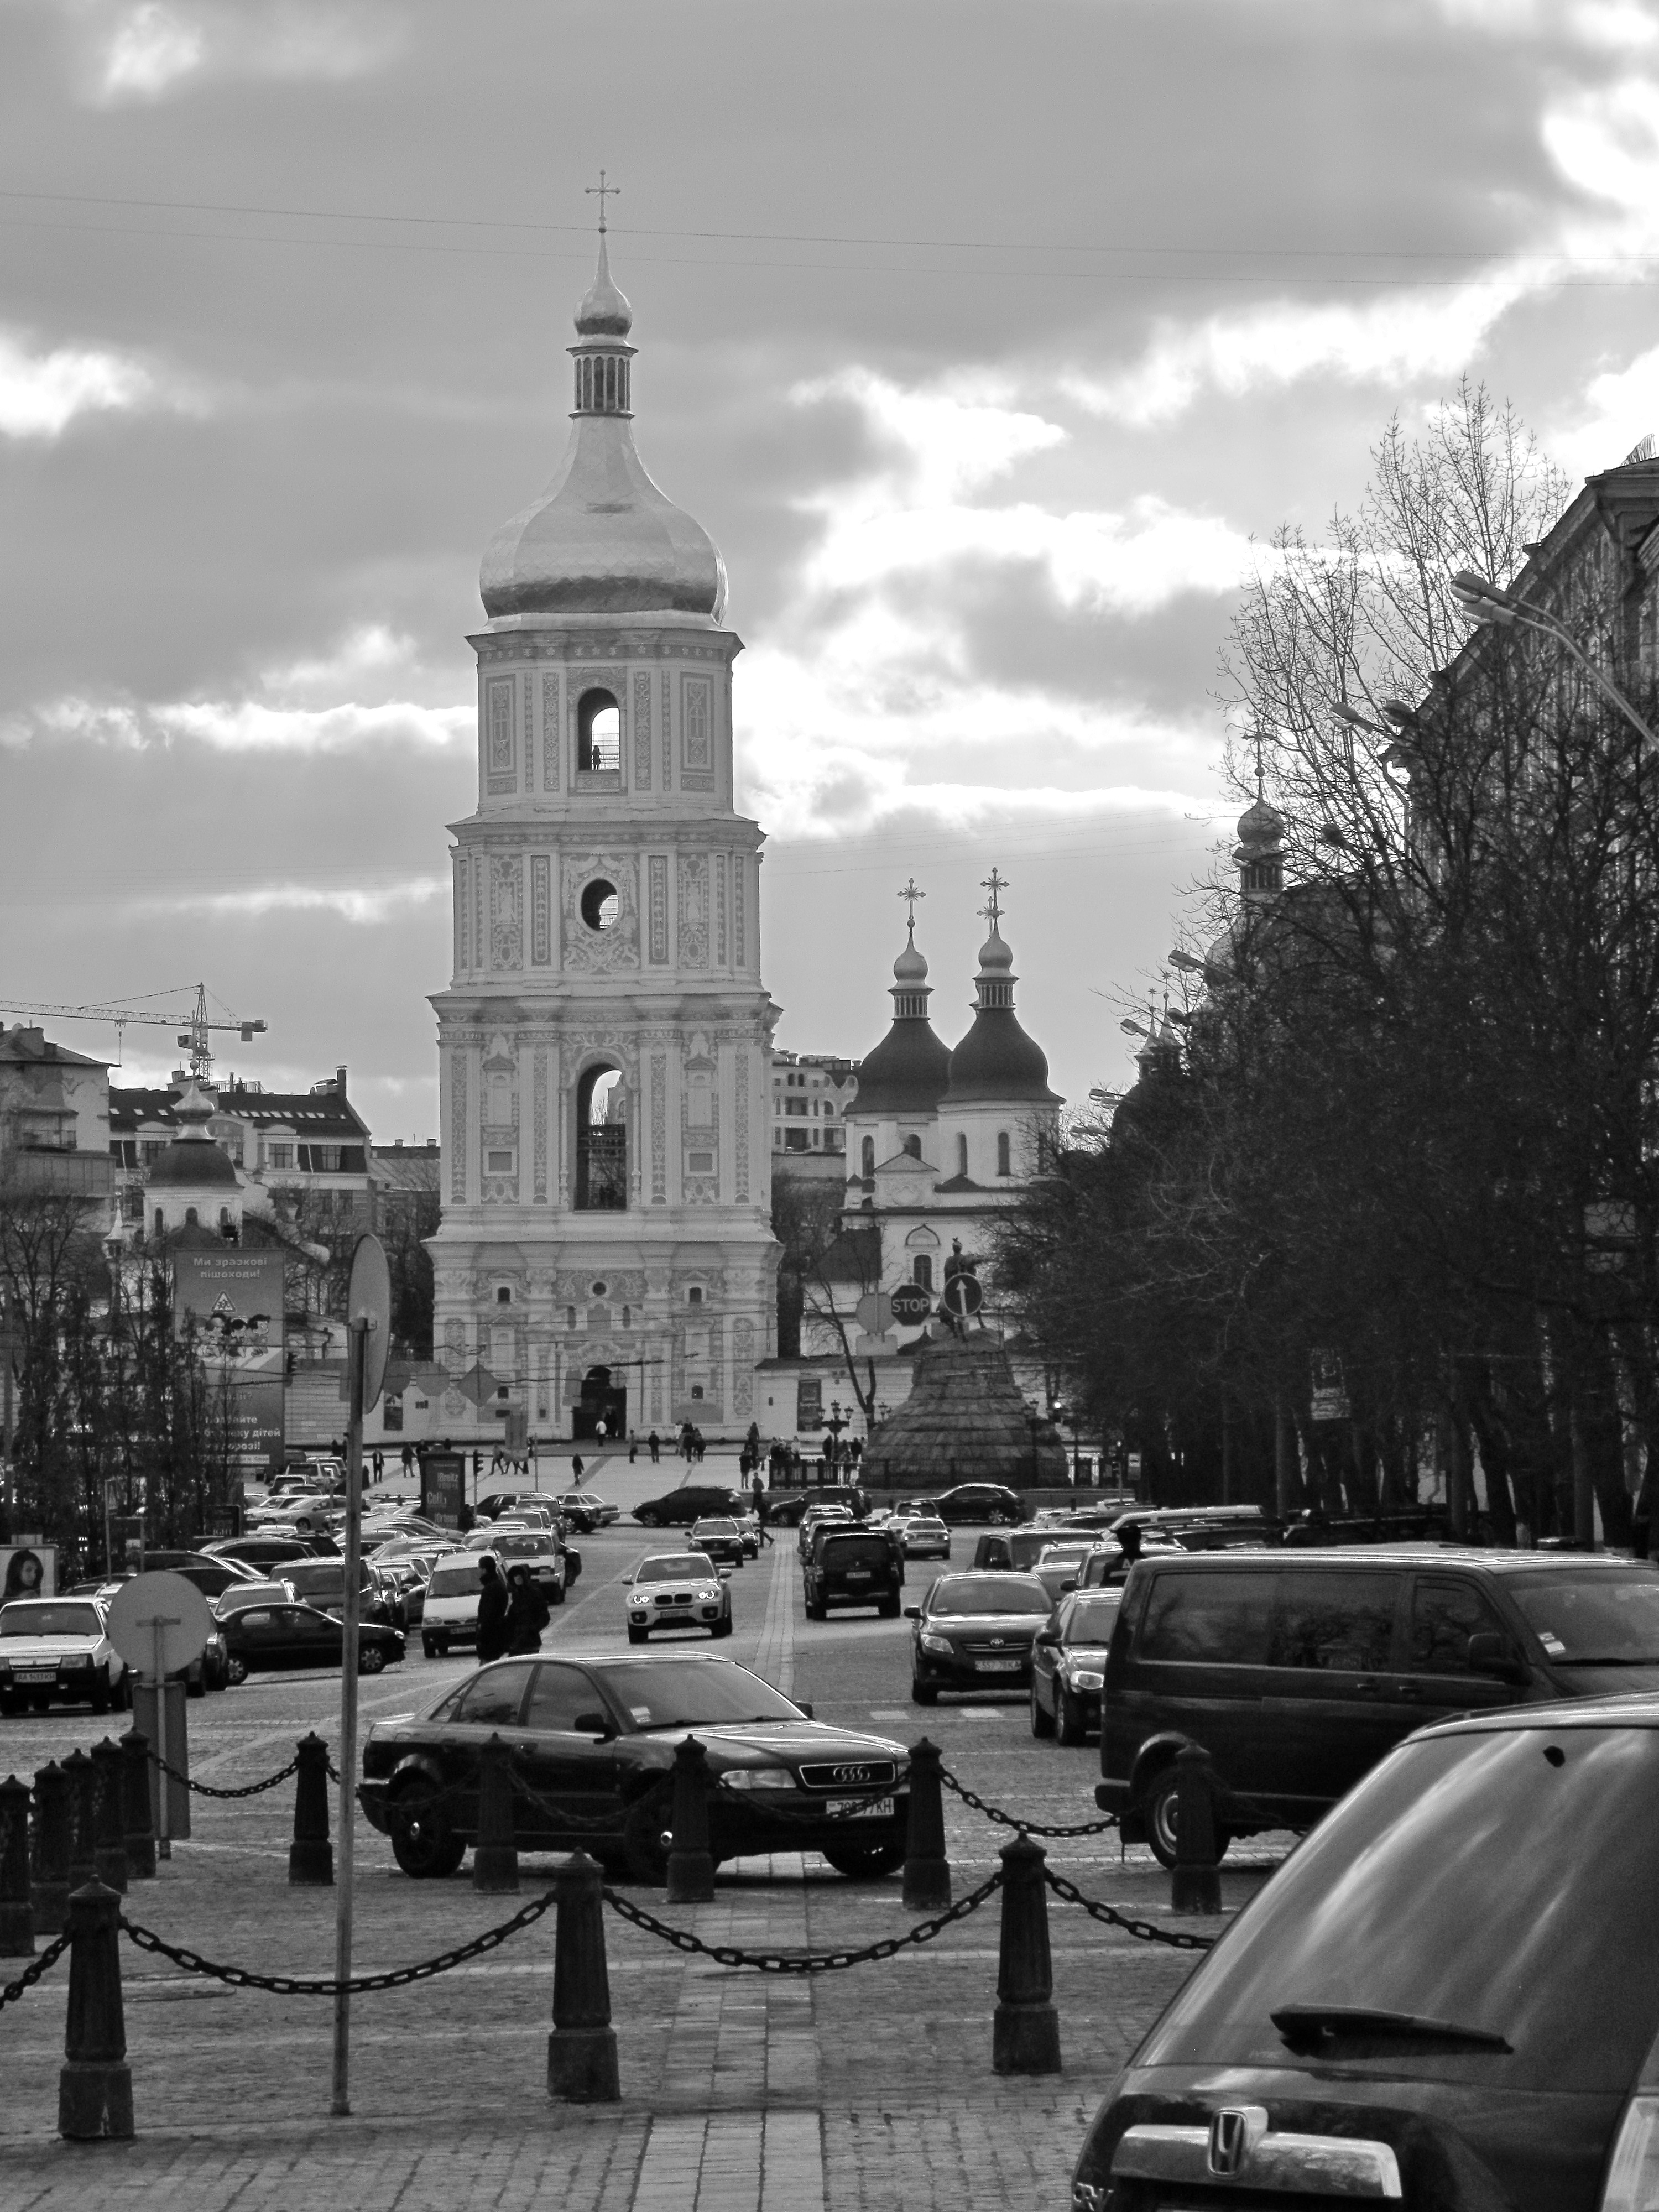
black and white, road, street, photography, town, city, cityscape, downtown, tower, landmark, church, monochrome, place of worship, urban area, monochrome photography, human settlement